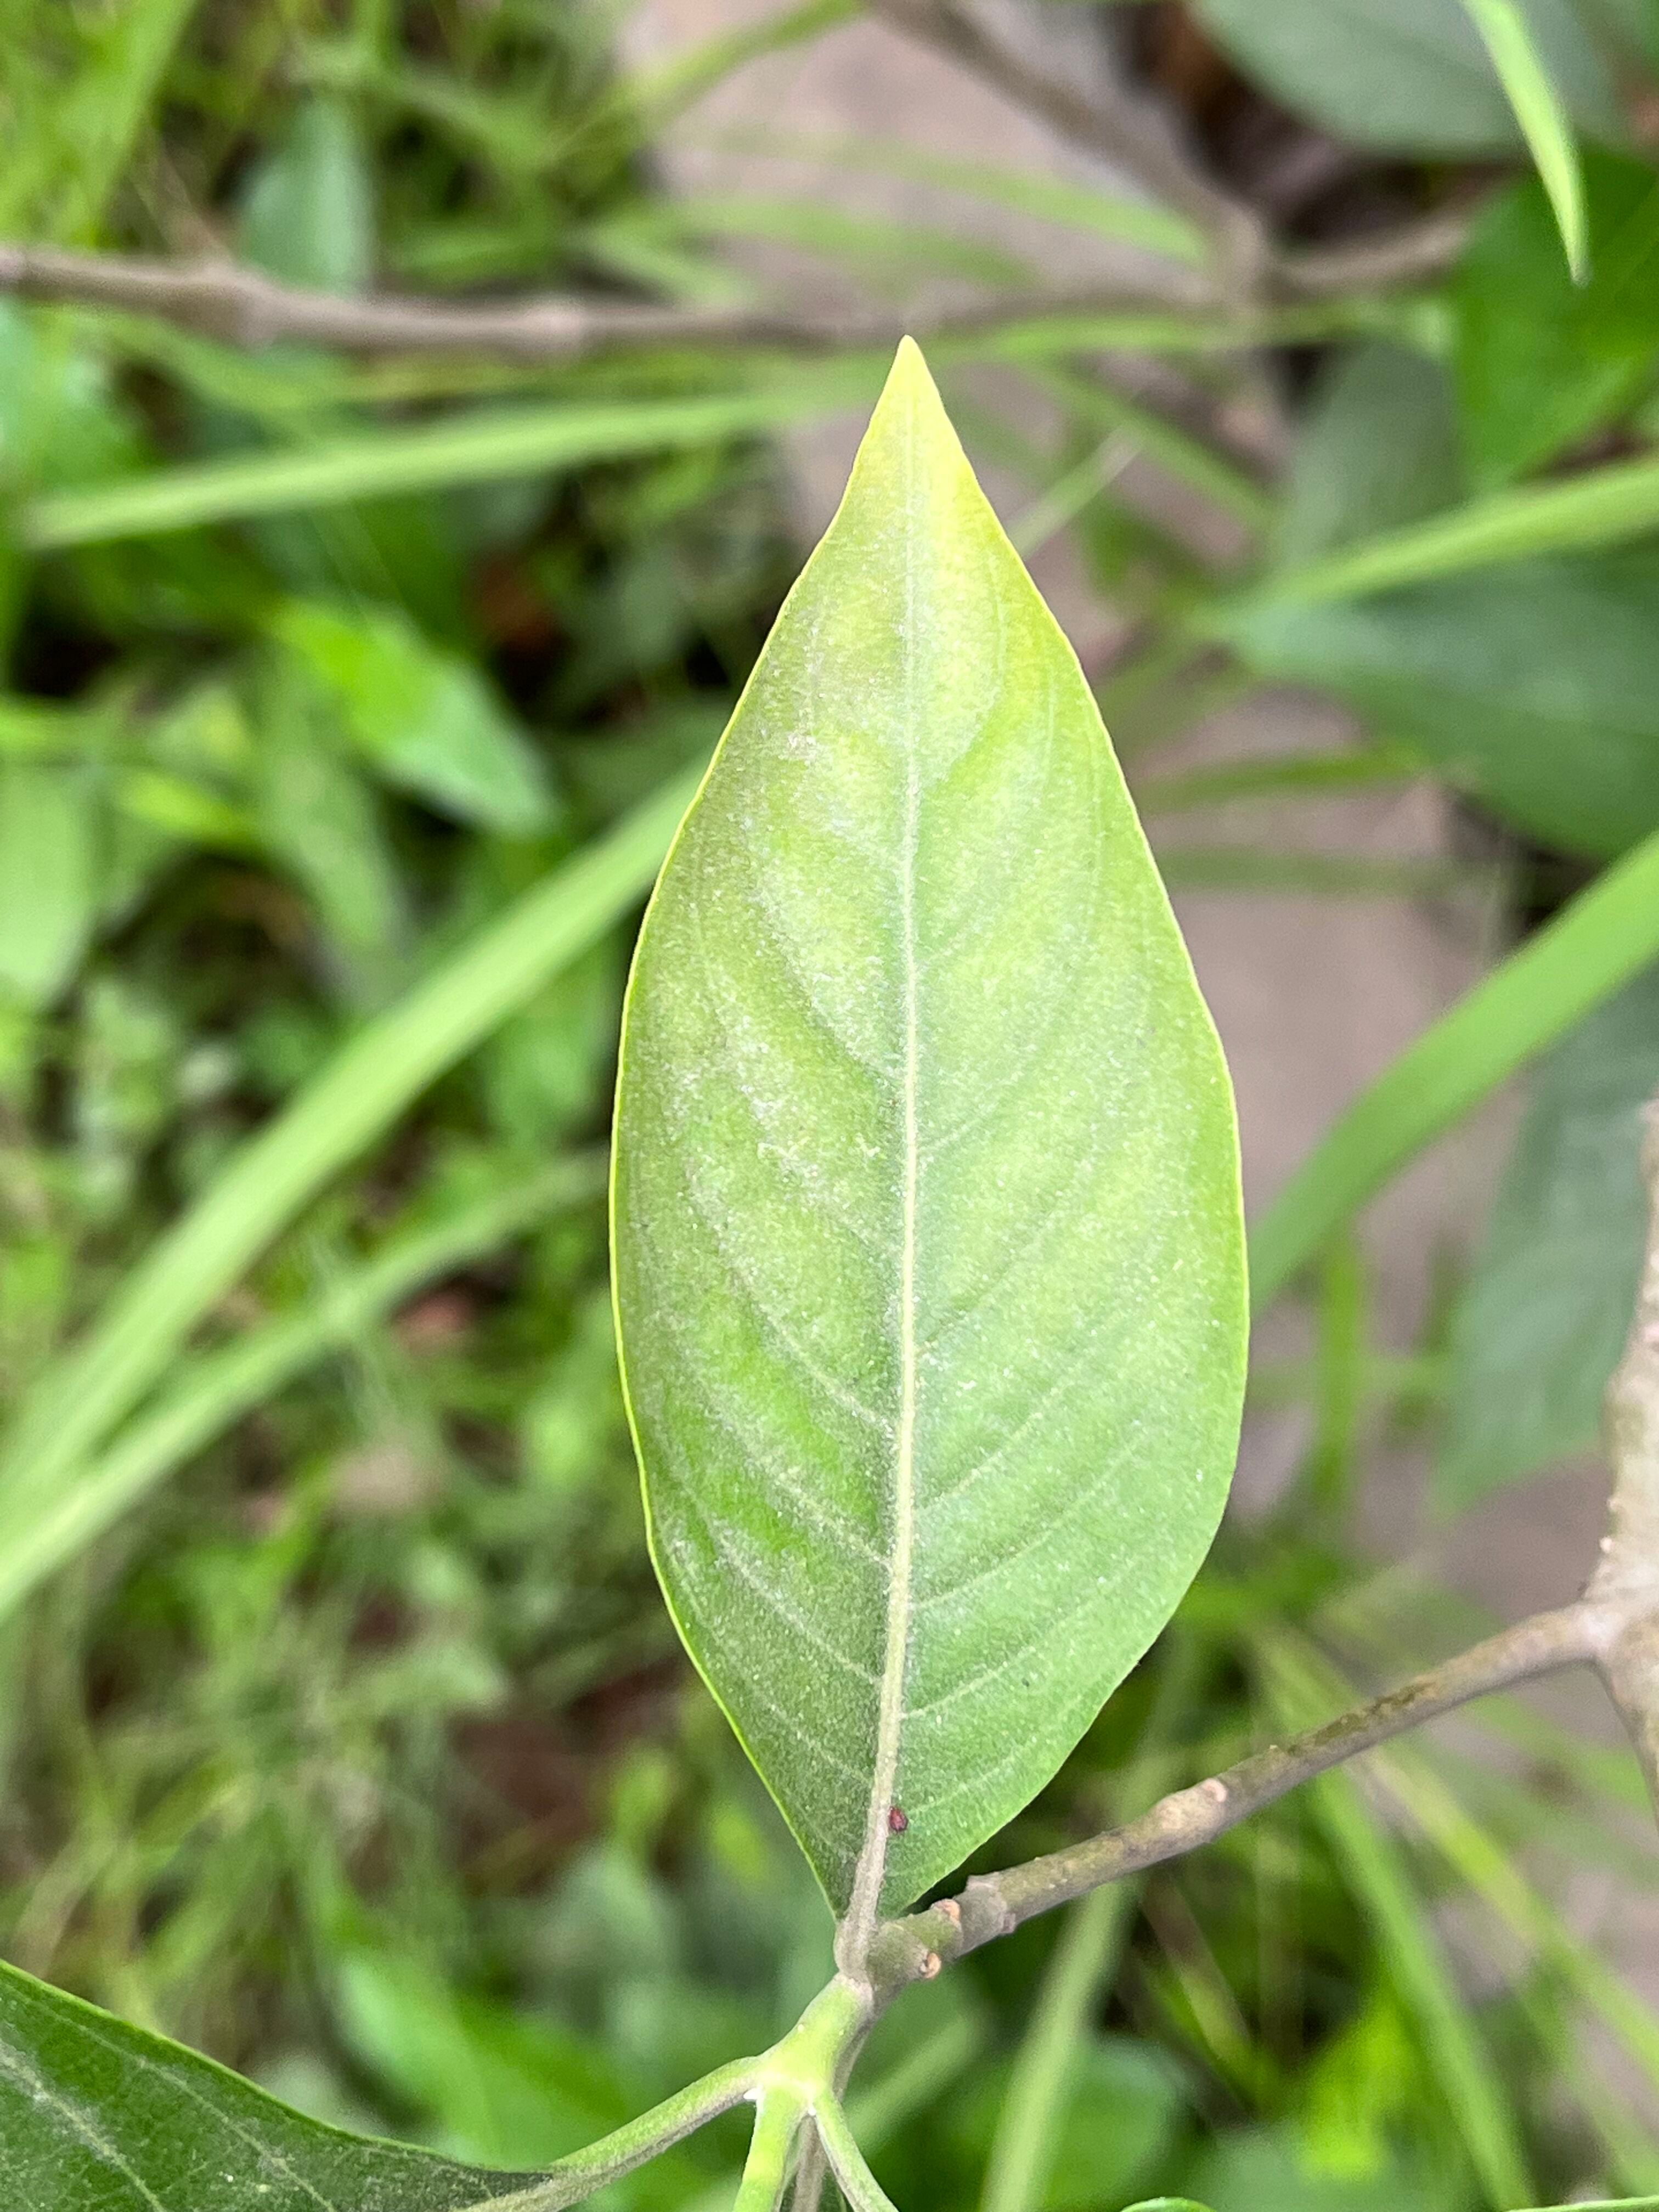
Plant species: justicia-adhatoda